Wincenty Witos Park, Bydgoszcz

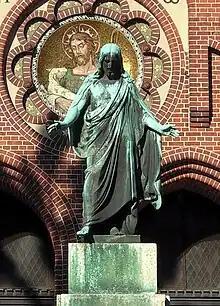
Statue "Christ the Savior" on the front yard of Bydgoszcz Lutheran Church

Although many people of merit, mainly of German nationality, found their resting place here, in 1927, Polish authorities decided the liquidation of the cemetery, pleading in the one hand a significant reduction of Evangelicals in the city (after the recreation of Polish state) and on the other hand the plan to rebuild the surrounding streets for sanitary reasons. The municipal decision was appealed against to the Supreme Administrative Tribunal which in 1934, denied the will of the municipal authorities.